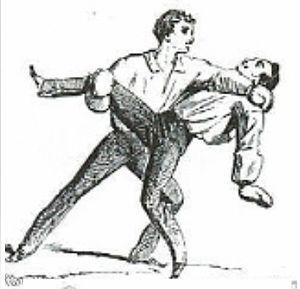
Littographie sur la ""Savatte"" (Orthographe de l'époque)"
La savate boxe française est un sport de combat de percussion qui consiste, pour deux adversaires équipés de gants et de chaussons, à se porter des coups avec les poings et les pieds. Elle est apparue au XIXᵉ siècle dans la tradition de l'escrime française, dont elle reprend le vocabulaire et l'esprit. Connue dès son apparition sous le nom de « savate » ou « art de la savate », elle a été, tout au long du XXᵉ siècle, désignée par le nom de « boxe française », puis finalement renommée officiellement « savate boxe française » en 2002. C'est actuellement une discipline internationale qui appartient au groupe des boxes pieds-poings. « Savate » en vieux français veut dire « vieille chaussure ». Un homme qui pratique la savate est appelé un tireur tandis qu'une femme s'appelle une tireuse.
"La savate défense est une discipline d'auto-défense. Elle est appelée aussi la ""savate bâton défense"", ou encore juste la ""défense"". Elle est la forme originelle de la ""savate"", quand les ""bourgeois"" allaient dans les salles d'armes parisiennes pour apprendre avec Michel Pisseux et consort des techniques pour se défendre face aux ""Apaches"" des Buttes Chaumont armés d'escrogriffe. A l'époque les enseignants étaient des maîtres d'armes qui pratiquaient l'escrime, la boxe, la lutte parisienne et le bâton français. Maître Charlemont n'avait pas encore codifié ce qui allait devenir une pratique sportive issue d'un art de la rue.